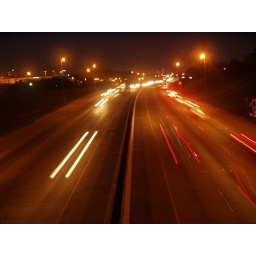
night shot of speeding traffic along highway 630 in little rock, arkansasby kevin quinn, extension video specialist